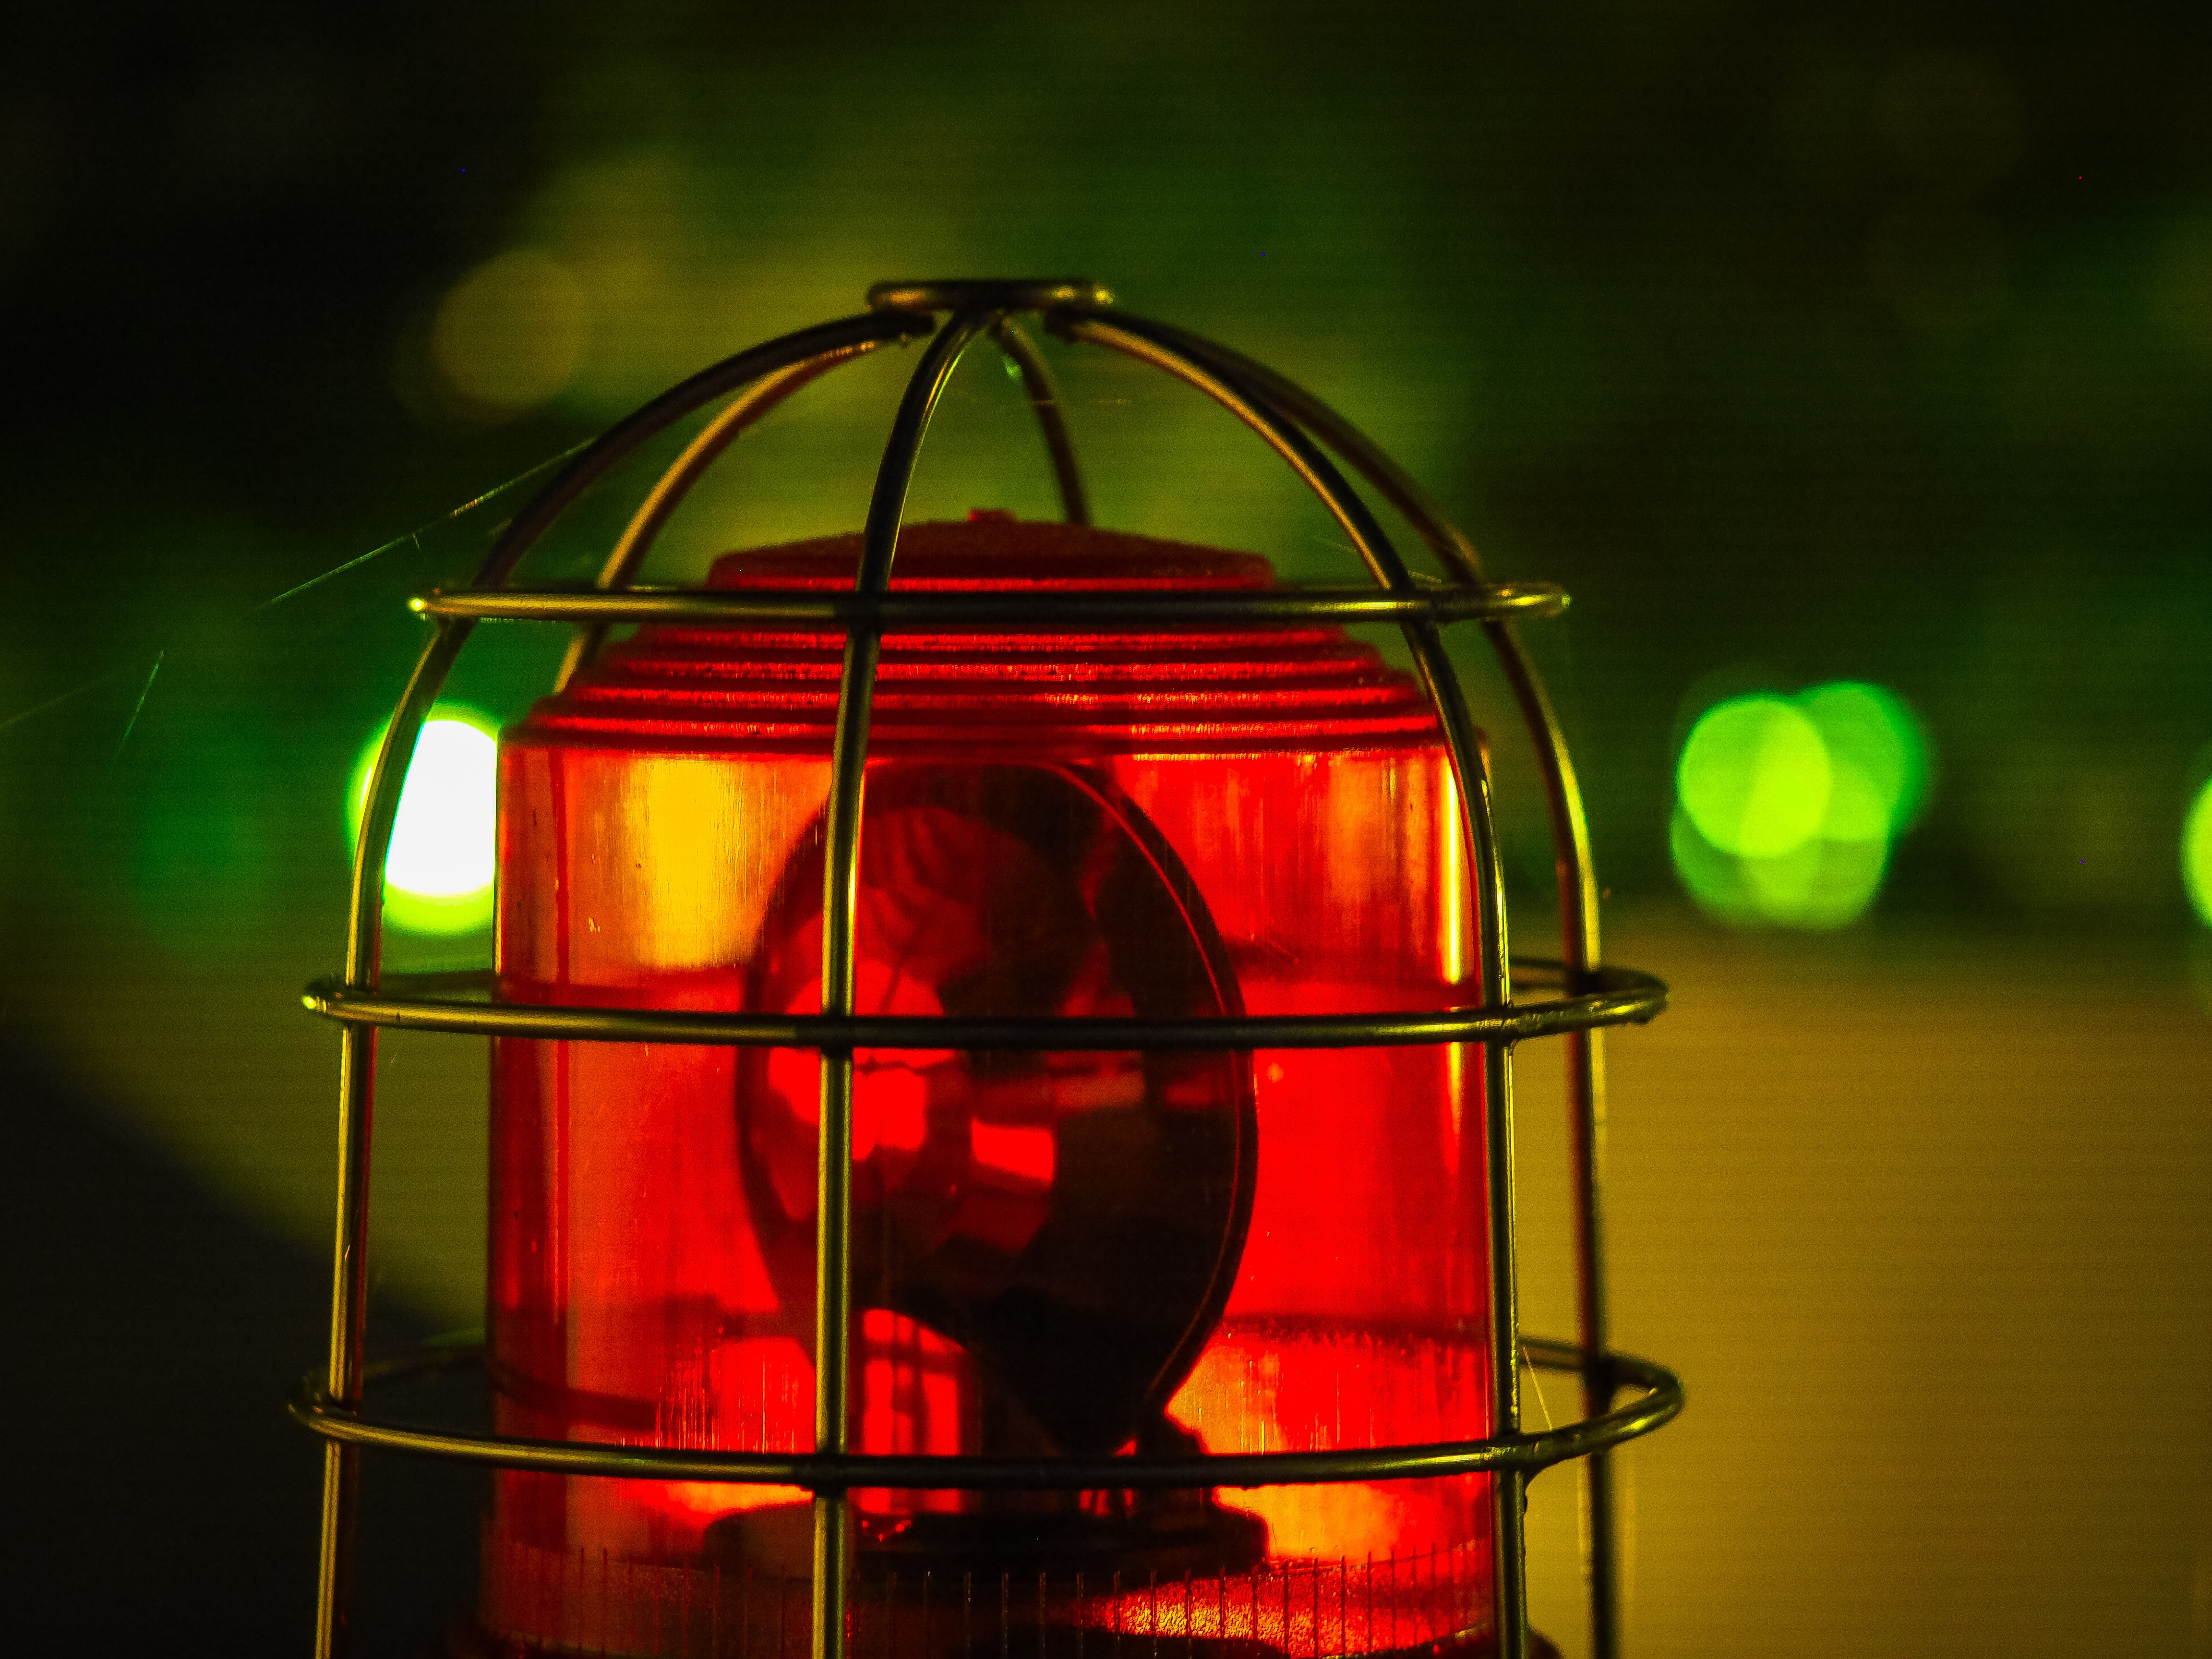
light, night, sunlight, window, glass, alarm, green, lantern, reflection, red, color, darkness, yellow, lighting, security, siren, light fixture, emergency, ambulance, macro photography, blue light